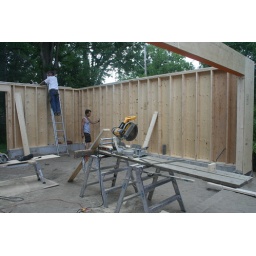
Doubling up the wall headers in preparation for the roof beams.